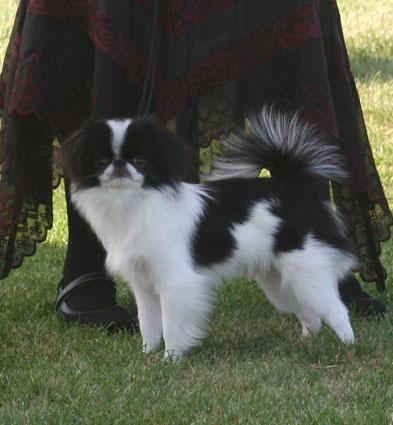
Japanese_spaniel